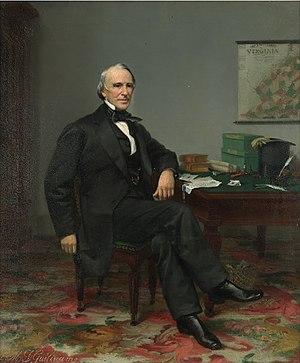
Le gouverneur du Commonwealth de Virginie est le détenteur du pouvoir exécutif dans l'État américain de Virgine et le commandant en chef des forces militaires de l’État. Il est élu pour un mandat de quatre ans non renouvelable. Le gouverneur a le devoir d'appliquer les lois de l’État, et le pouvoir d'approuver ou de mettre son veto aux projets de loi adoptés par l'Assemblée générale de Virginie, de convoquer l'assemblée législative, et d'accorder des grâces.